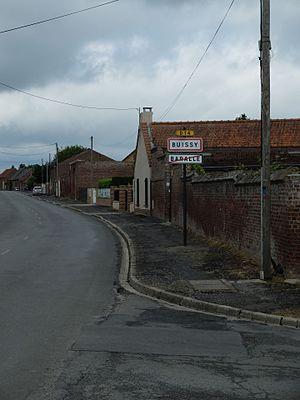
Vue d'une entrée de la commune de Buissy.
Buissy est une commune française située dans le département du Pas-de-Calais en région Hauts-de-France.